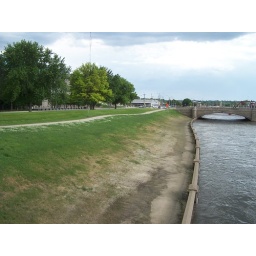
can see the sidewalk that was covered by the water